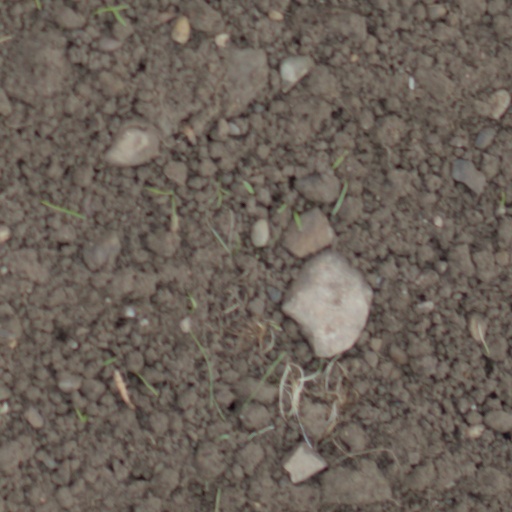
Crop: wheat